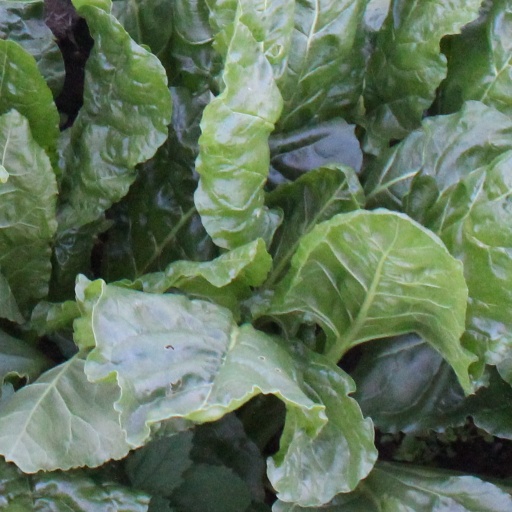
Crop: sugar beet